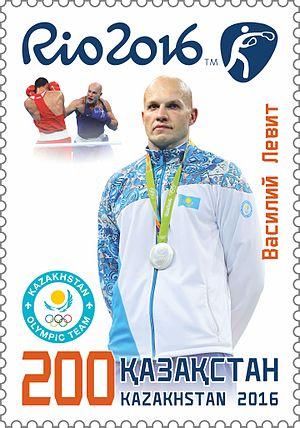
Vassiliy Levit est un boxeur kazakh né le 24 février 1988.